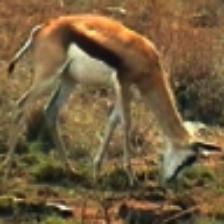
Label: NonHuman